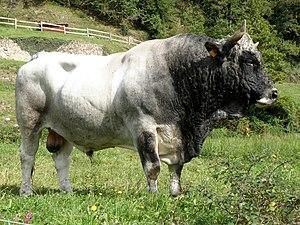
Taureau de race gasconne - Ariège